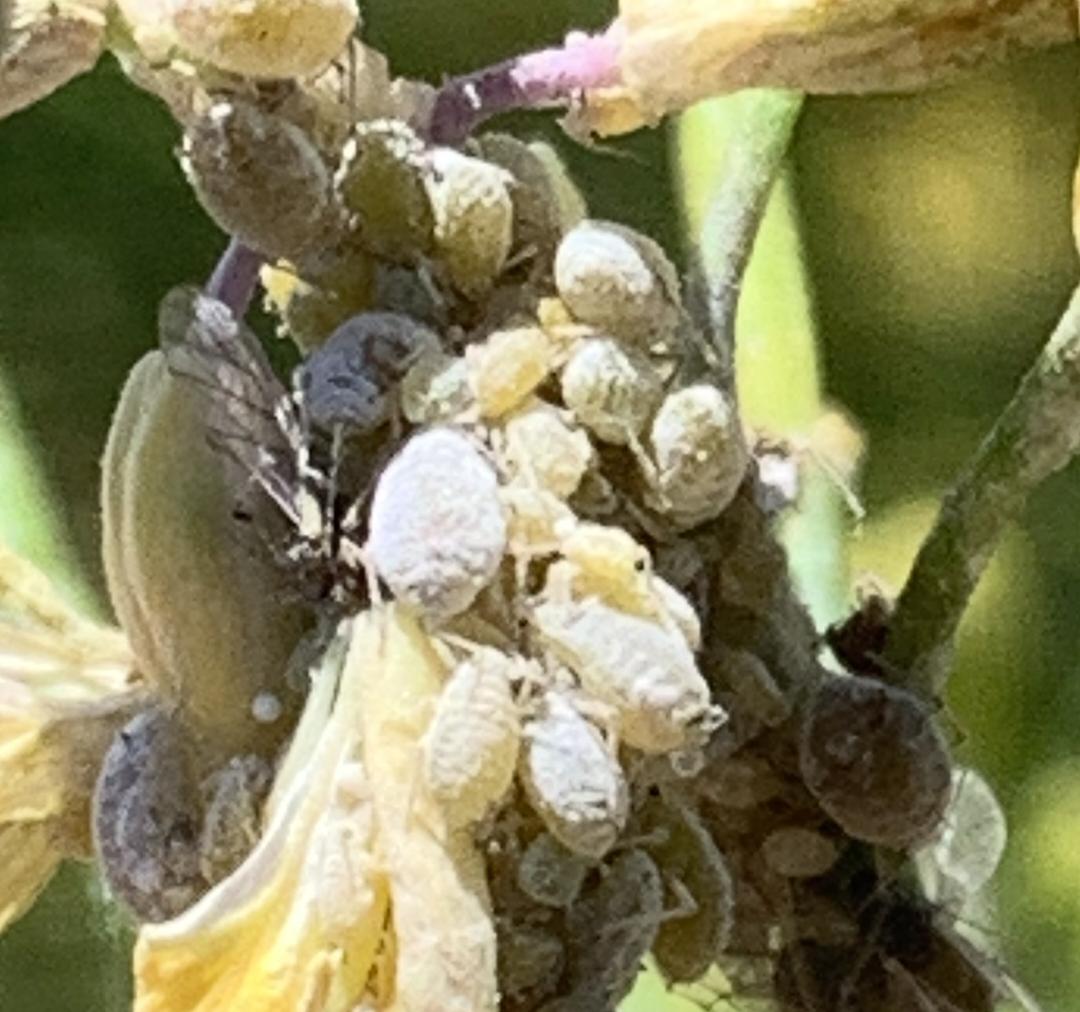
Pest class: cabbage_aphid